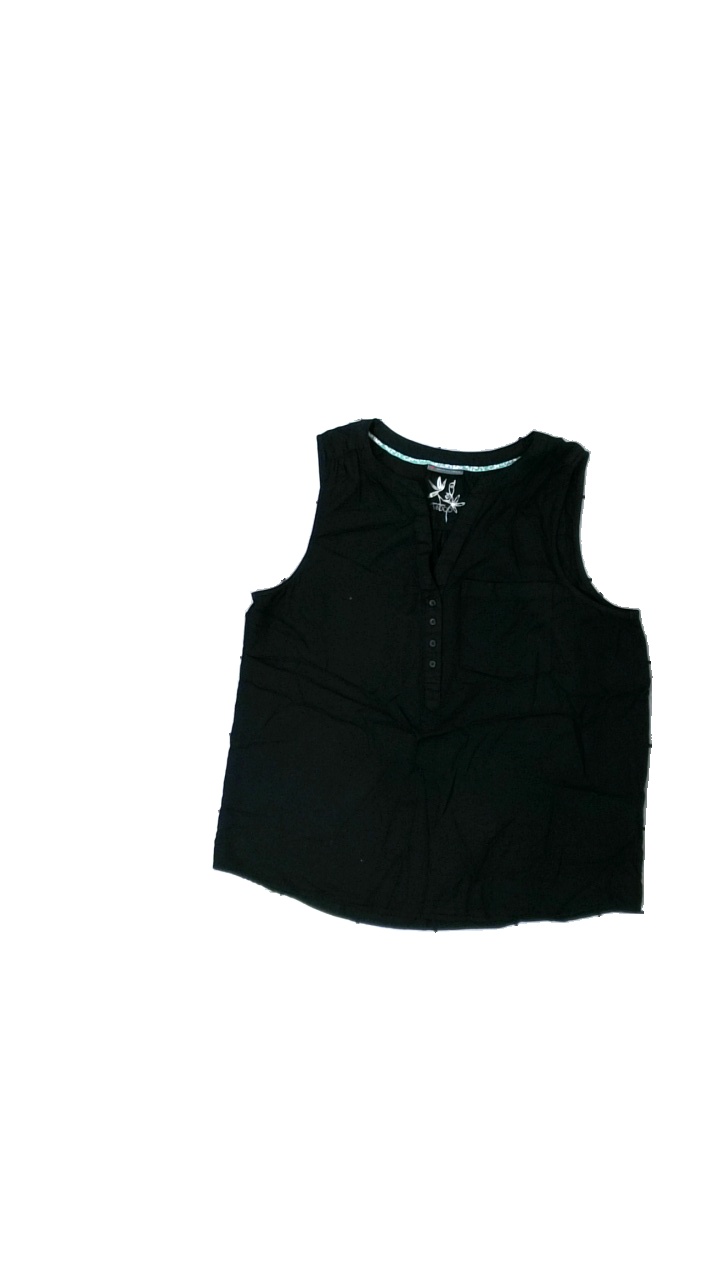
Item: Top (Ladies)
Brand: Street One
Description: Black top from Street One, size 40. Good condition.
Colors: Black
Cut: Regular
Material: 100% visc
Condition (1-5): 4
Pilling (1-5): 5
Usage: Reuse
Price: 100-150